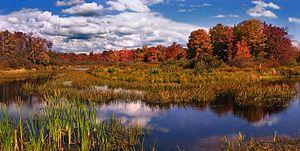
Le comté de Monroe est un comté situé dans le Commonwealth de Pennsylvanie aux États-Unis. Il est nommé en l'honneur de James Monroe, un ancien président des États-Unis. Le siège du comté est Stroudsburg. Selon le recensement de 2000, sa population est de 138 687 habitants.